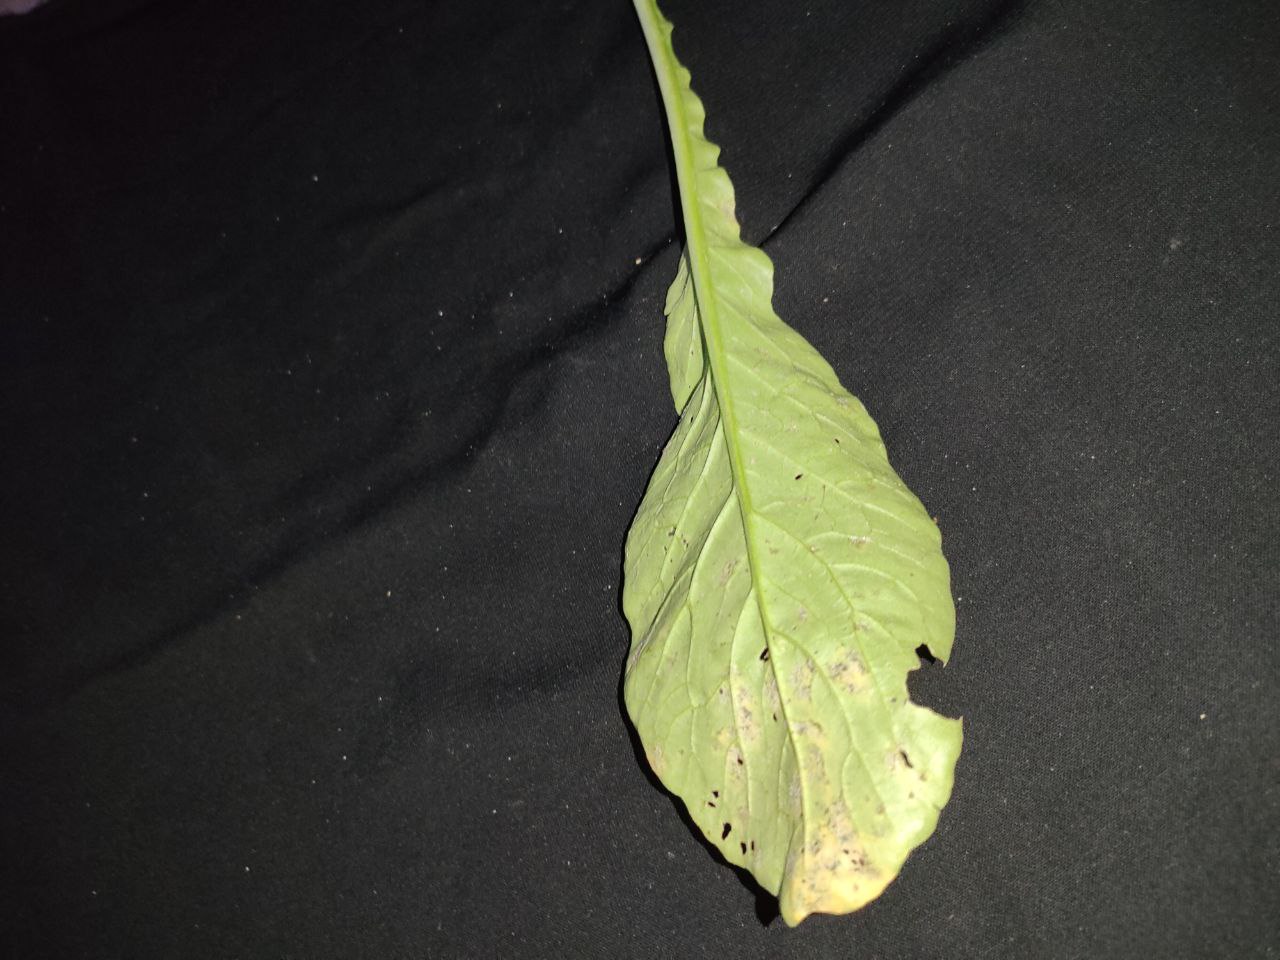
Label: Downey mildew